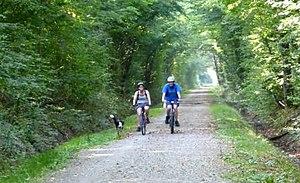
Dans la forêt de Rambouillet
La Véloscénie Paris - Le Mont-Saint-Michel est la dénomination de la véloroute n°40 du schéma national des véloroutes et voies vertes.